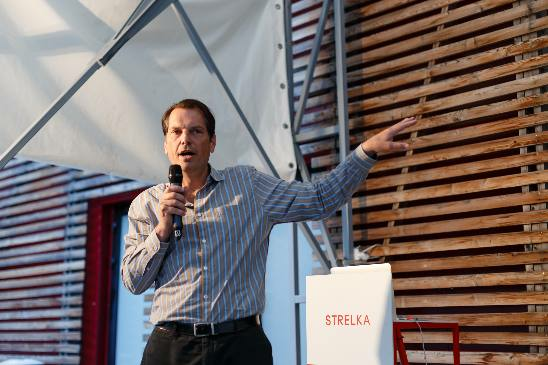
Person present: Yes